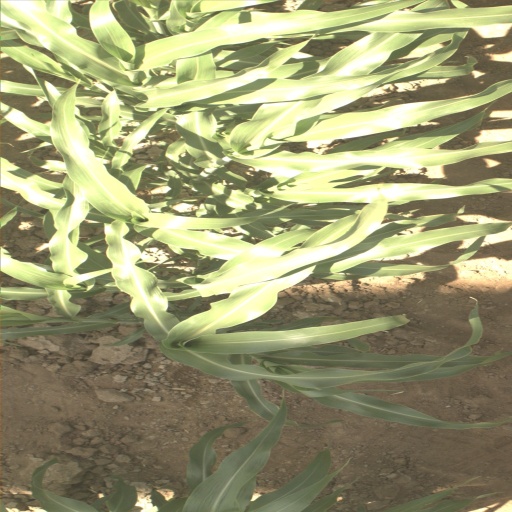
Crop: sorghum